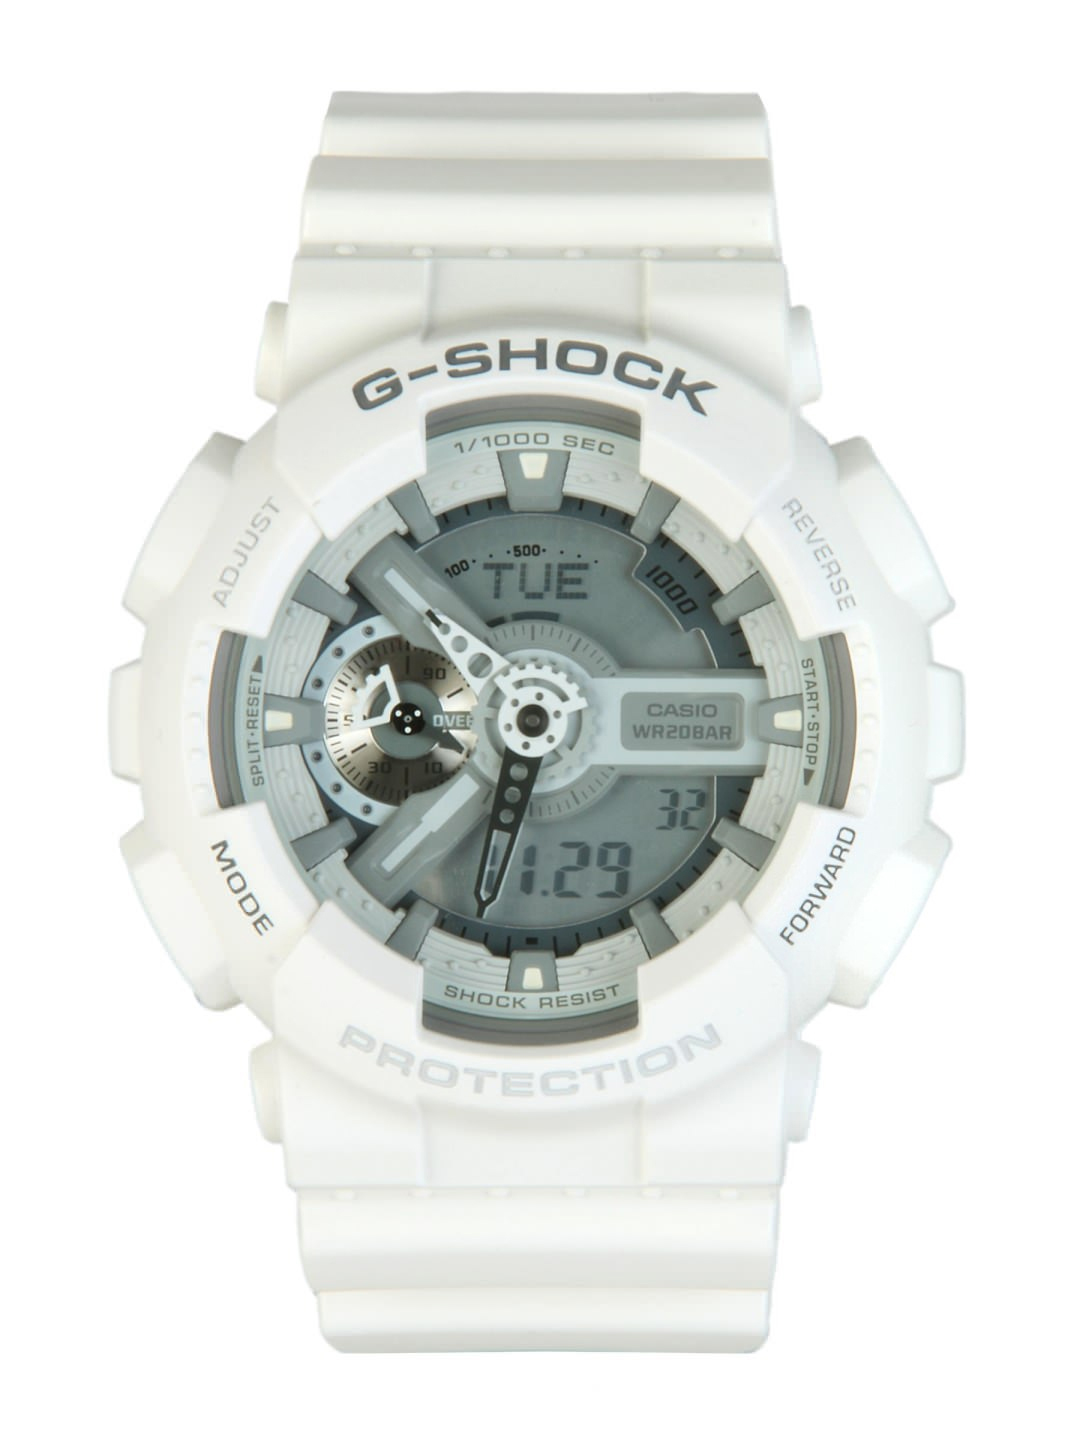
CASIO G-Shock Men White Analogue& Digital Watch G303
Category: Accessories / Watches / Watches
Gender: Men
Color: White
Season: Winter 2016
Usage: Casual